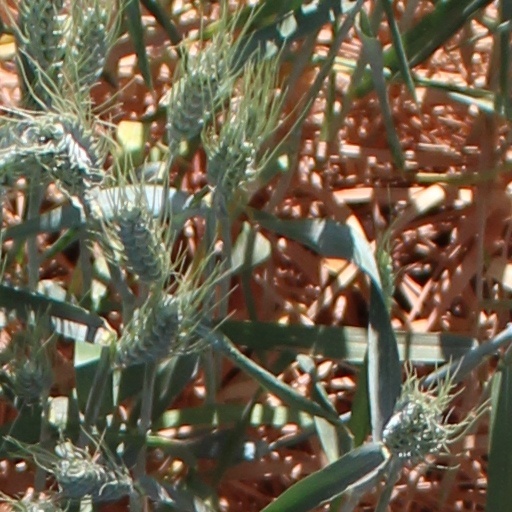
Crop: wheat